Oleh Uruskyi

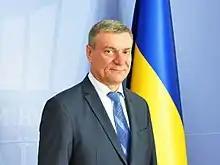
Uruskyi in 2020

Oleh Semenovych Urusky (born 13 April 1963) is a Ukrainian politician. From 16 July 2020 to 3 November 2021 he was First Vice Prime Minister of Ukraine in the Shmyhal Government, and also Minister of Strategic Industries of Ukraine, the inaugural holder of the post.